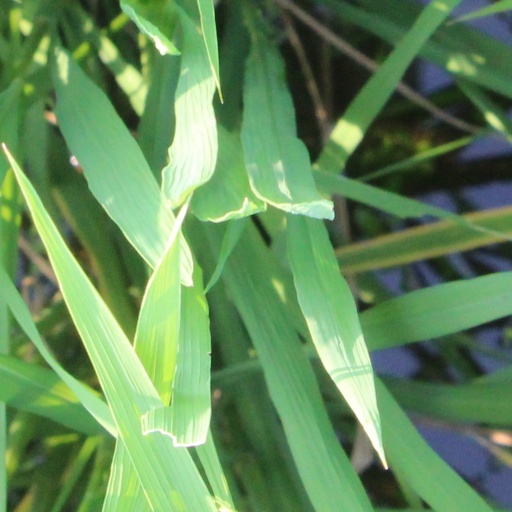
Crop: rice